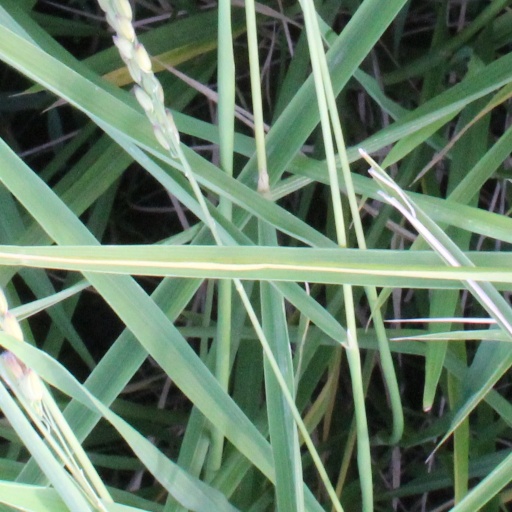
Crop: rice